Philippe Thys (cyclist)

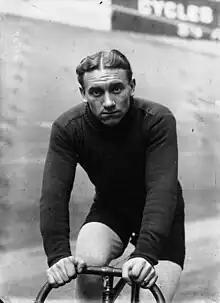
Thys in 1913

Philippe Thys (8 October 1889 – 16 January 1971) was a Belgian cyclist and three times winner of the Tour de France.